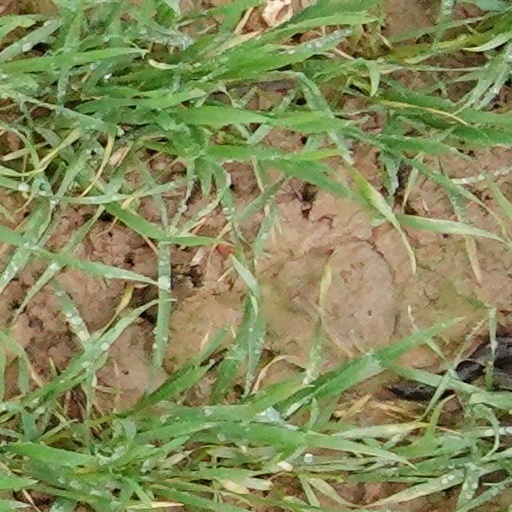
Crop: wheat